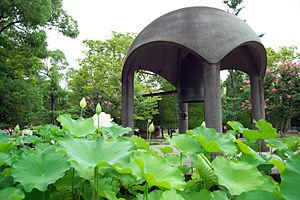
Le parc du Mémorial de la Paix de Hiroshima est un parc situé dans le centre-ville de Hiroshima, au Japon. Ouvert le 1ᵉʳ avril 1954, il fut créé par l'architecte Kenzō Tange afin de commémorer les victimes du bombardement atomique de Hiroshima. De nombreux bâtiments ont été construits en souvenir de l'attaque et dans l'espoir d'une paix durable.
Les bonshō, aussi connues sous le nom de tsurigane ou ōgane sont des cloches dans les temples bouddhistes au Japon utilisées pour appeler les moines à la prière et à marquer le temps.